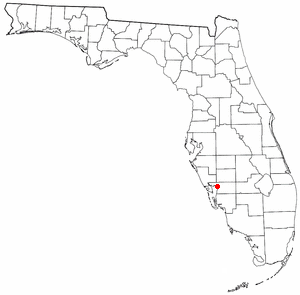
Punta Gorda (Florida)
Punta Gordas beliggenhed i Florida
Punta Gorda er en amerikansk by og administrativt centrum i det amerikanske county Charlotte County, i staten Florida. I 2006 havde byen et indbyggertal på 16.762.